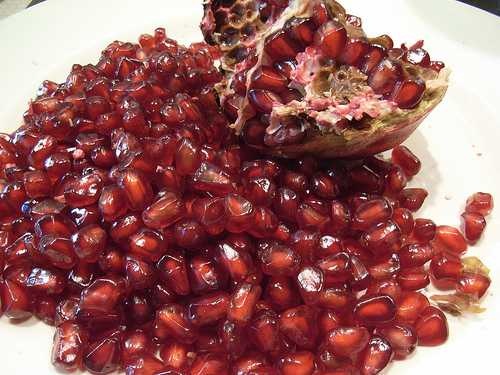
Label: Pomegranate